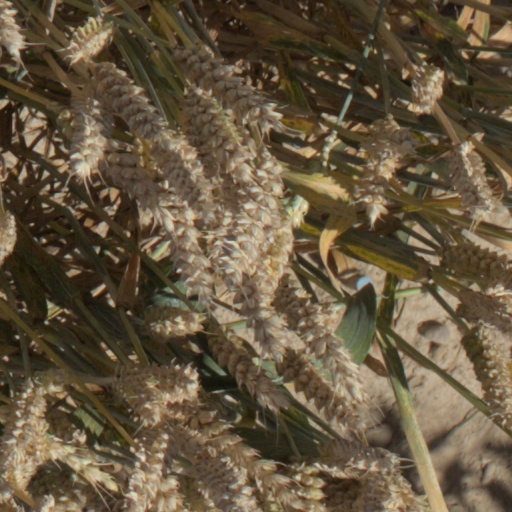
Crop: wheat